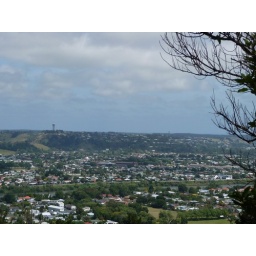
You can see both the water tower and the War Memorial Tower in the distance on the other side of the river.